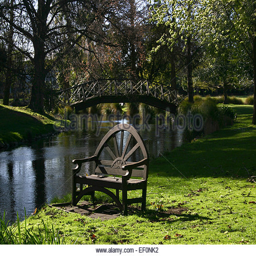
bench in a park near small river